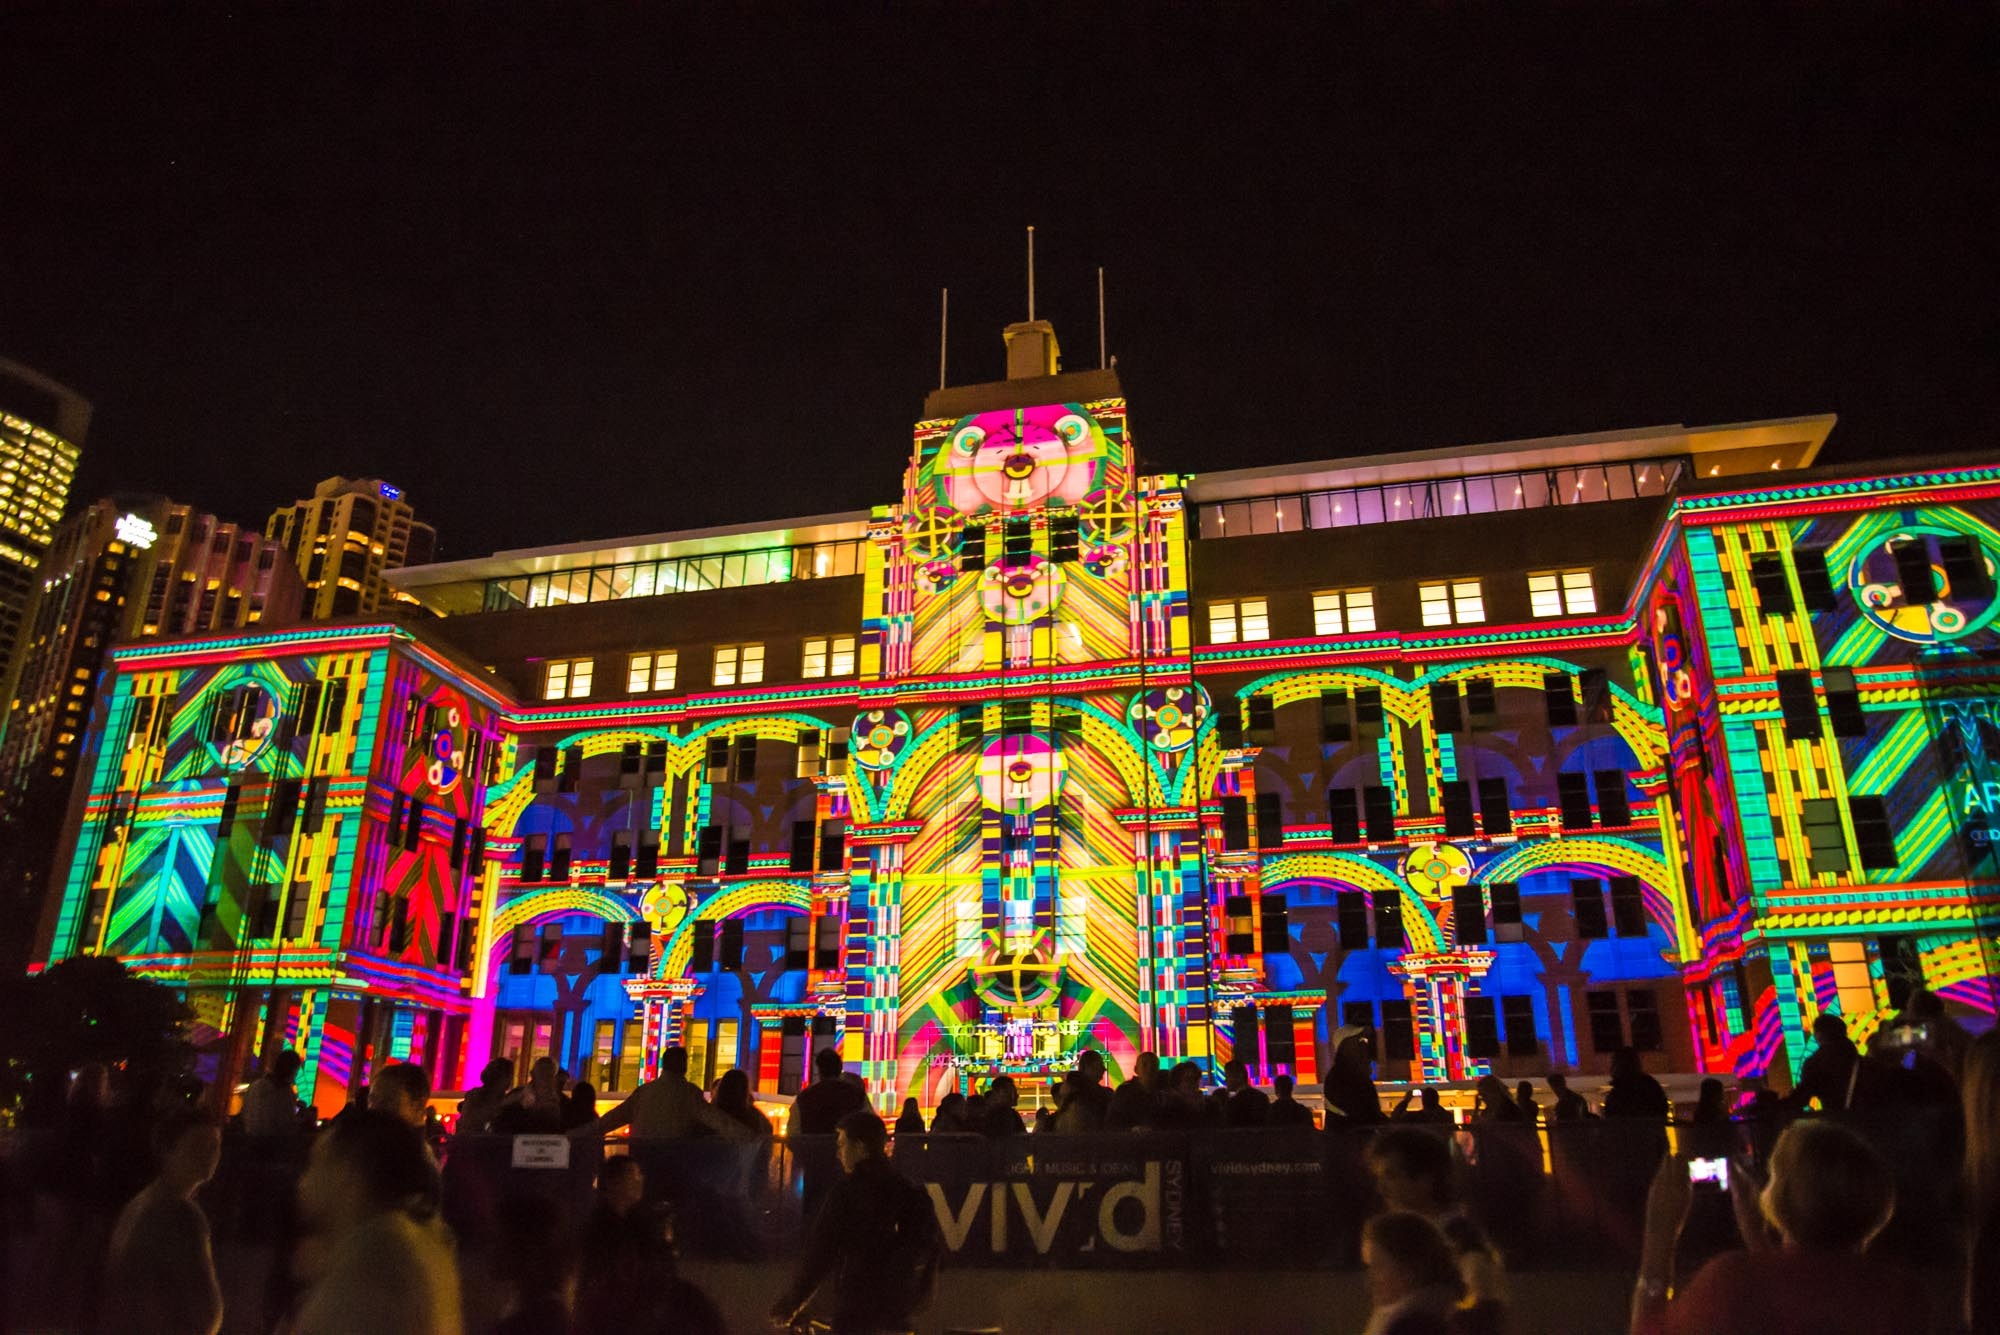
night, building, crowd, carnival, museum, sydney, christmas, light show, australia, festival, vivid, christmas lights